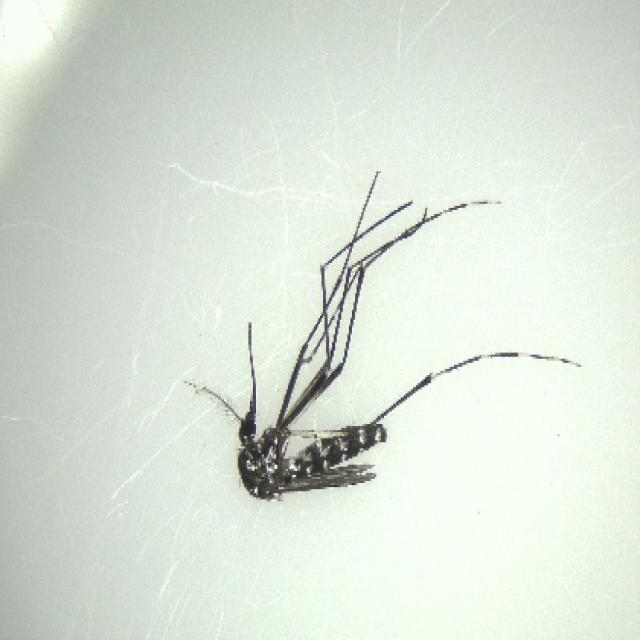
Species: aedes_albopictus